Joseph Mathy

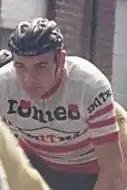

Joseph Mathy (8 July 1944 – 25 August 1969) was a Belgian racing cyclist. He rode in the 1966 Tour de France.